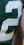
Number: 2